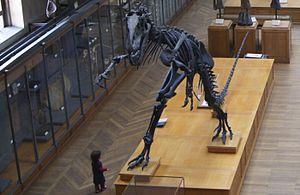
Squelette de dinosaure (Allosaurus fragilis), Museum national d'histoire naturelle, Paris. Español: Allosaurus fragilis, esqueleto de Allosaurus (género extinto de dinosaurio terópodo). Colección de la Galería de Paleontología y de Anatomía Comparada, París, Francia.
La galerie de Paléontologie et d'Anatomie comparée, ou au pluriel les galeries d'Anatomie comparée et de Paléontologie, est l'une des galeries du Muséum national d'histoire naturelle. Les galeries du Muséum sont des bâtiments qui constituent en eux-mêmes des musées et chacune se spécialise dans un domaine spécifique de l'histoire naturelle. La galerie de Paléontologie et d'Anatomie comparée se trouve dans le Jardin des plantes, à Paris, au début de la rue Buffon, du côté de la gare d'Austerlitz.